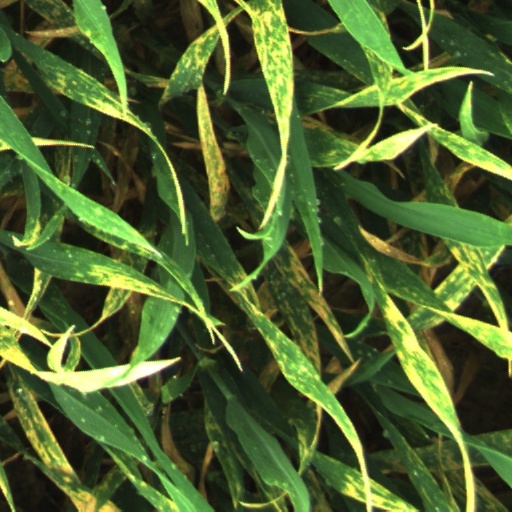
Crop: wheat